Vasily Utkin

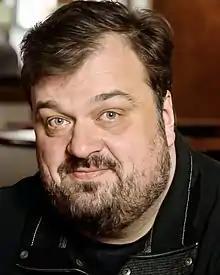
Utkin in 2019

Vasily Vyacheslavovich Utkin (6 March 1972 – 19 March 2024) was a Russian sports commentator and reporter, author, host, television and radio presenter, entertainer, and actor.